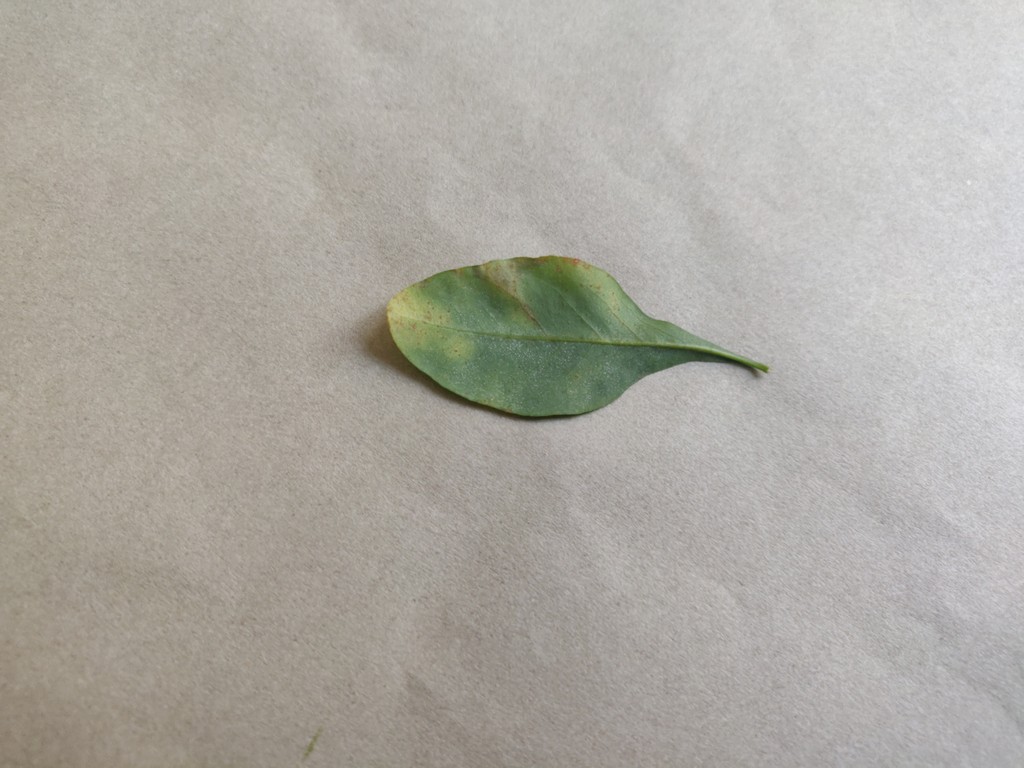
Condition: Unhealthy
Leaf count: single
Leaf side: back